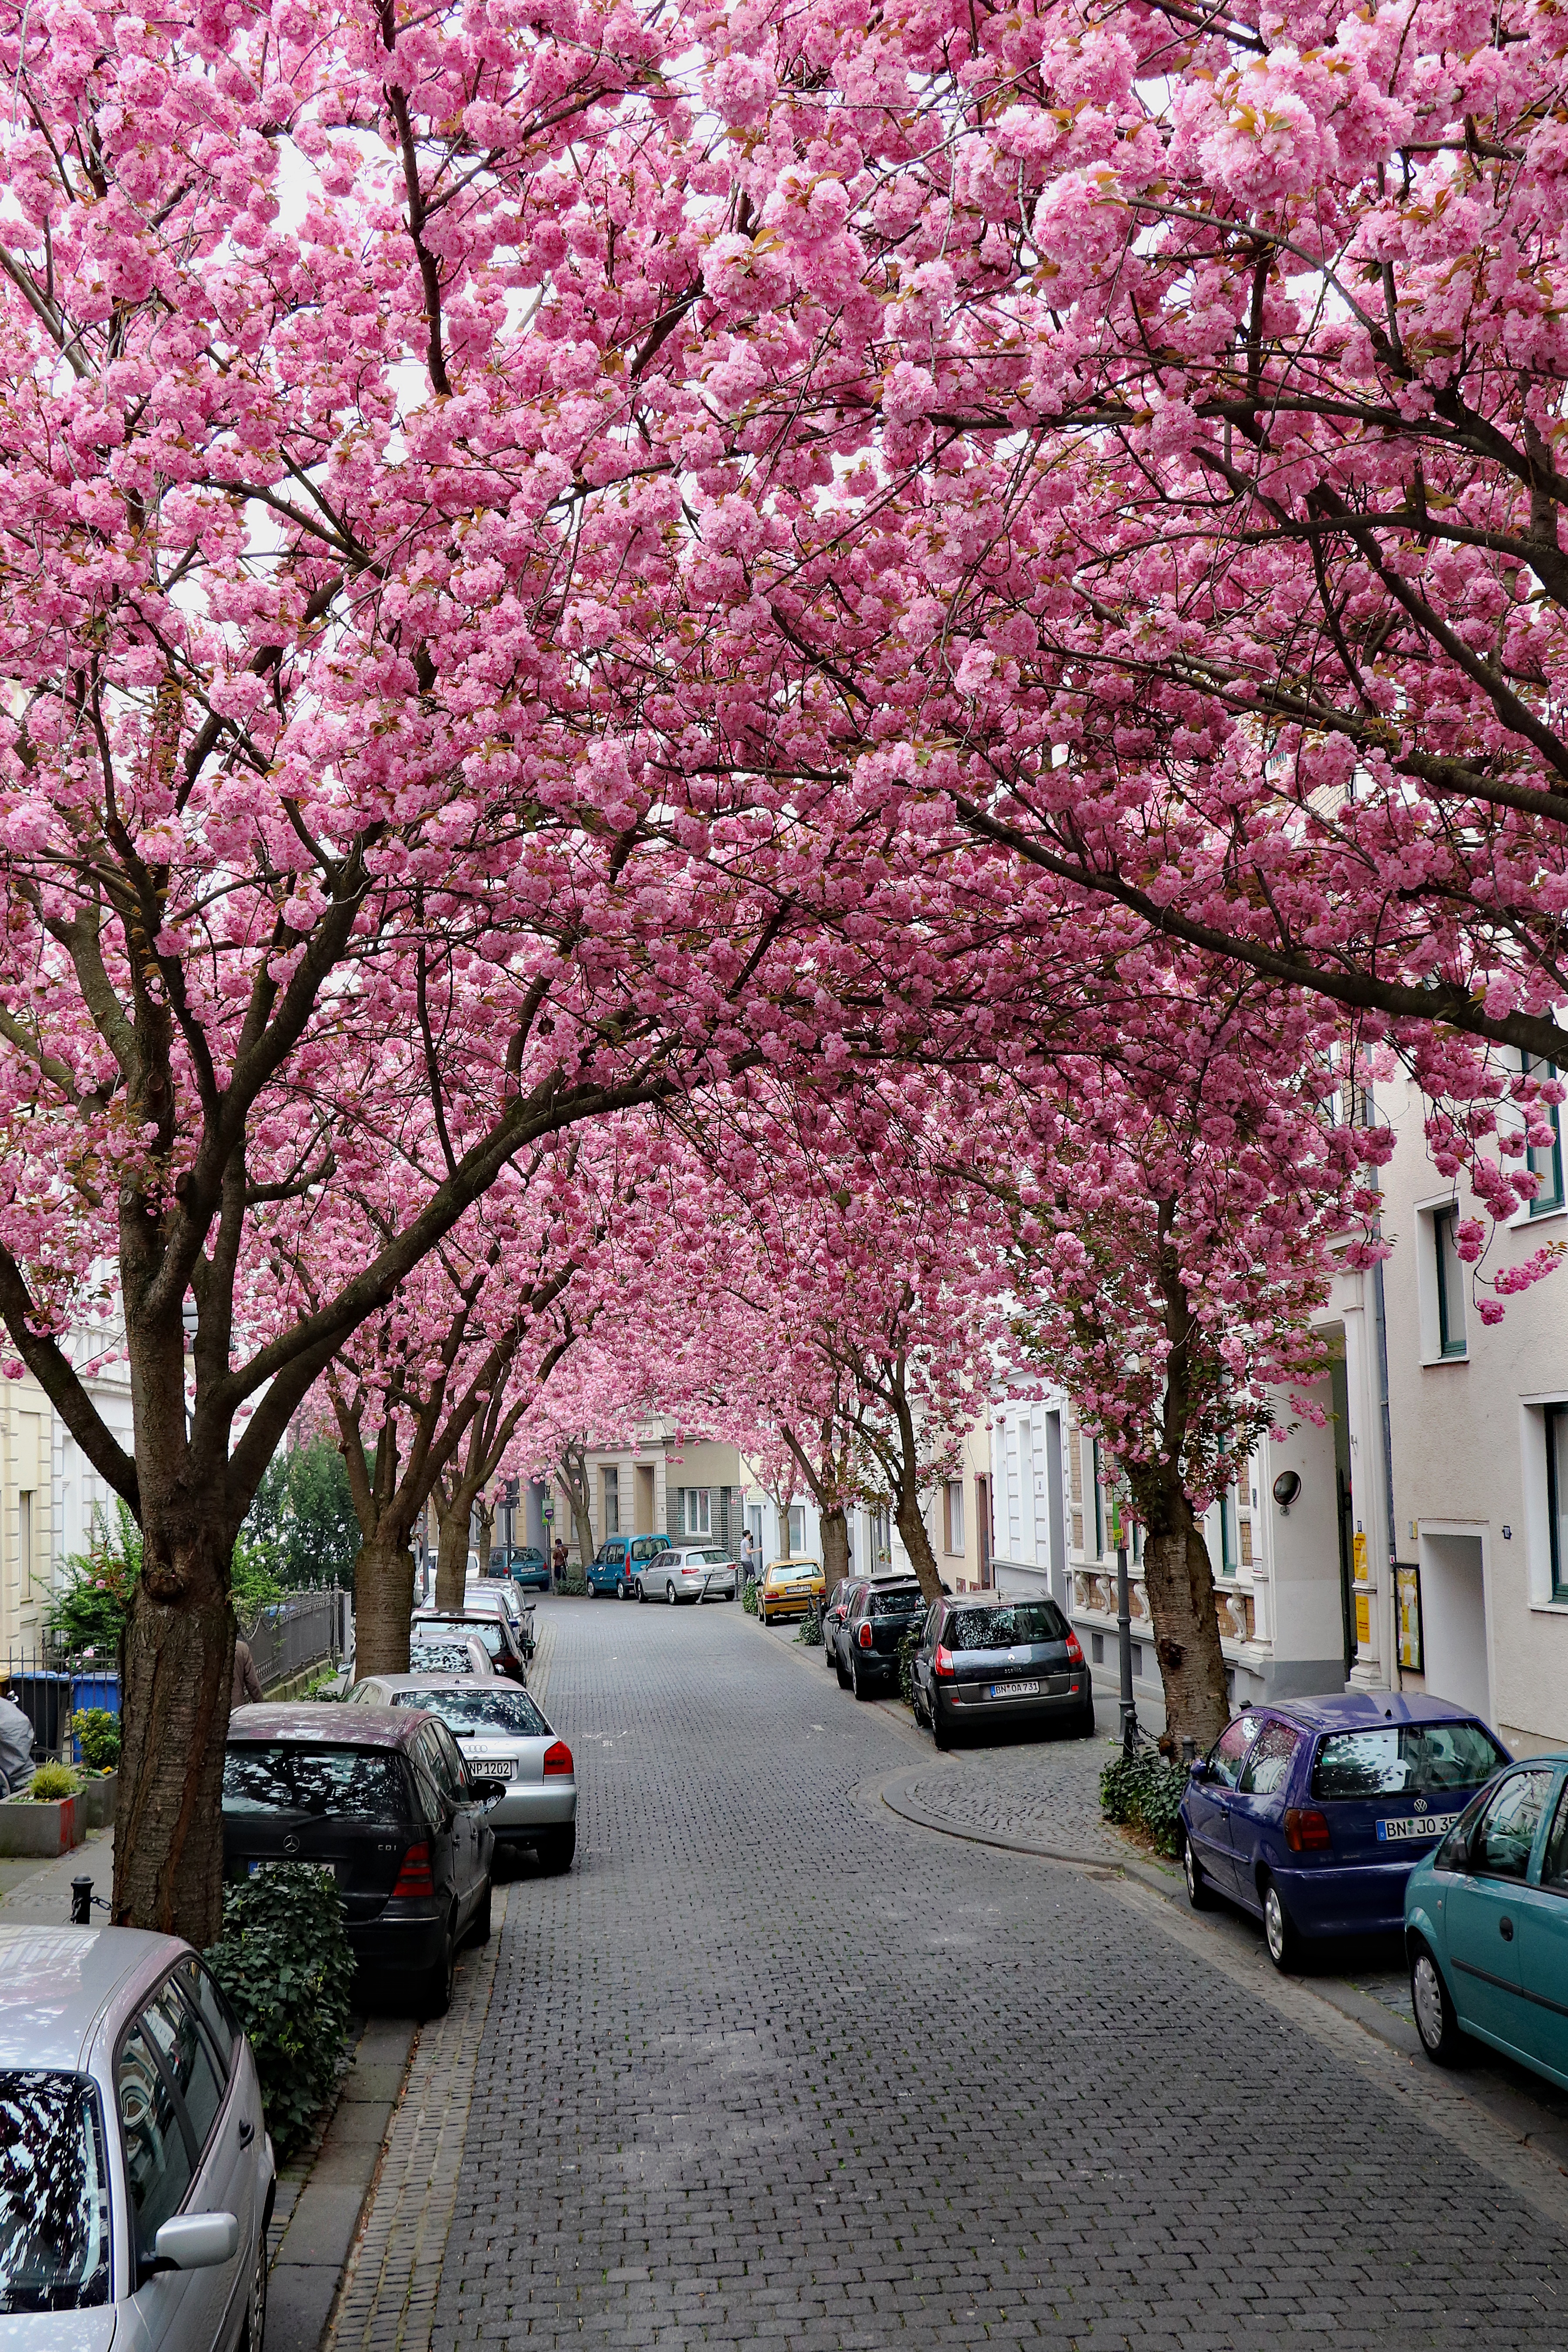
tree, blossom, plant, flower, summer, spring, pink, cherry blossom, old town, cherry, bonn, heer road